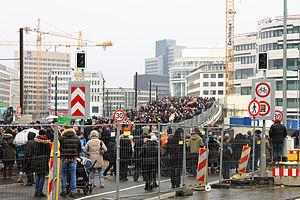
Promenade au pont Tausendfüßler, Düsseldorf 2013